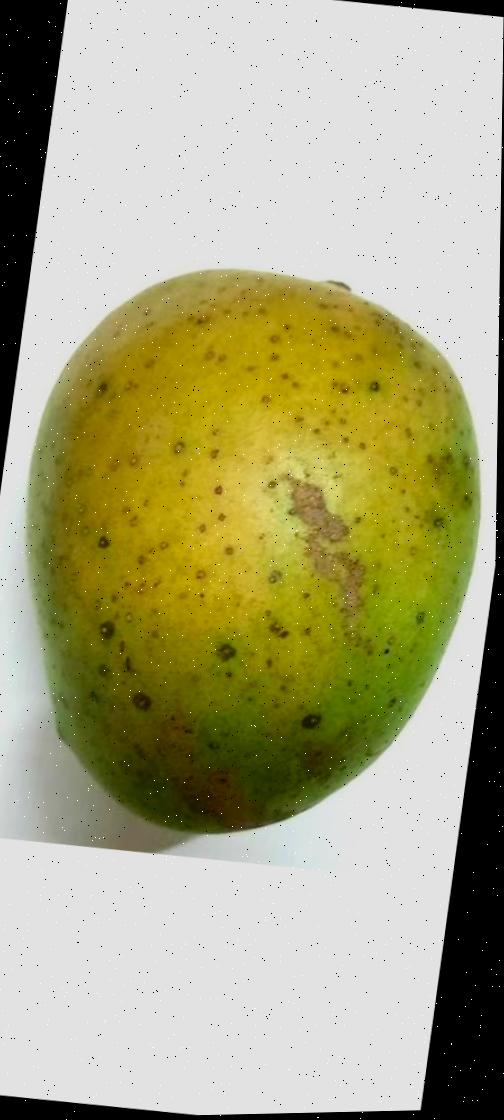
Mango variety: Langra